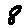
Label: 8